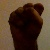
The image shows a hand gesture representing the letter 'S' in Indian Sign Language.